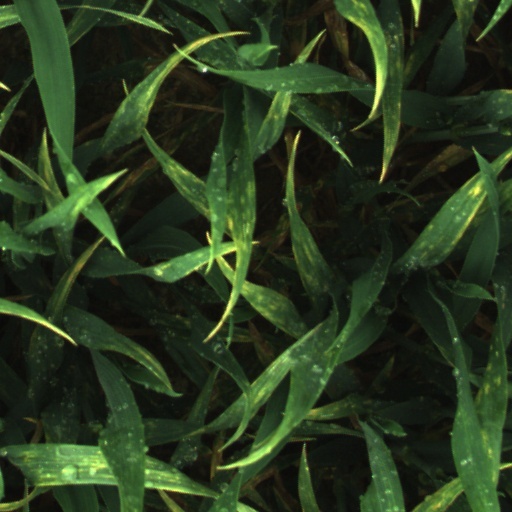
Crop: wheat